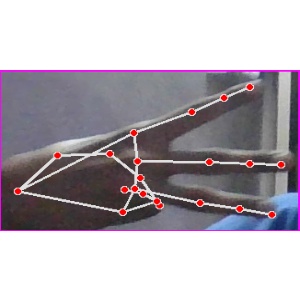
अक्षर: भ